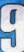
Number: 9